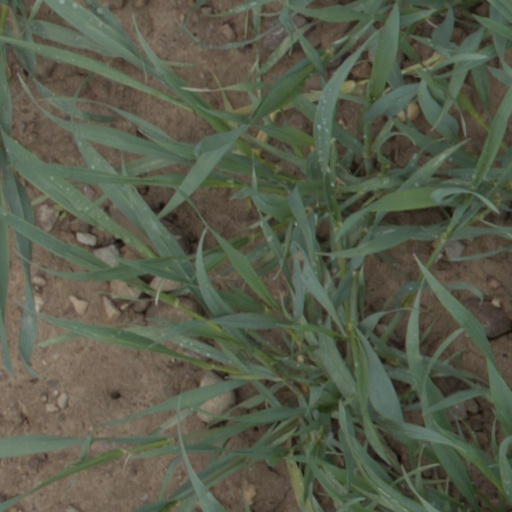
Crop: wheat